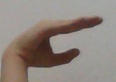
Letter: jeem